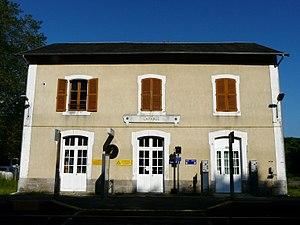
Le bâtiment voyageurs de la gare de Lafarge, Saint-Hilaire-les-Places, Haute-Vienne, France.